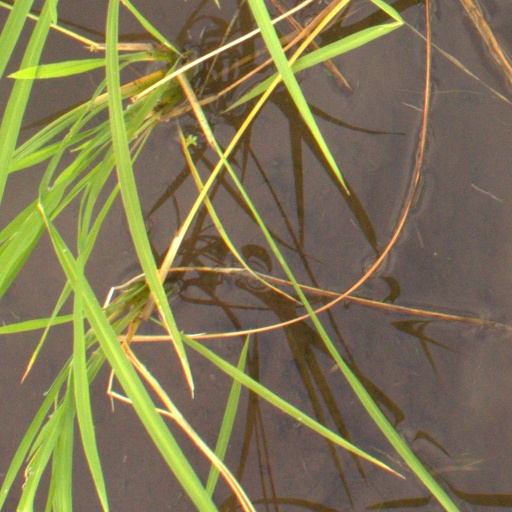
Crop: rice